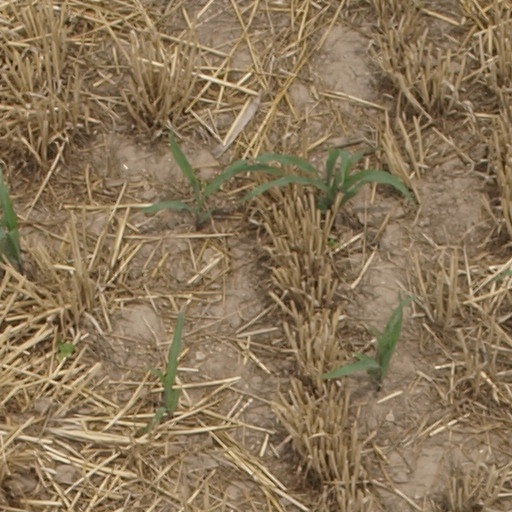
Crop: maize; corn